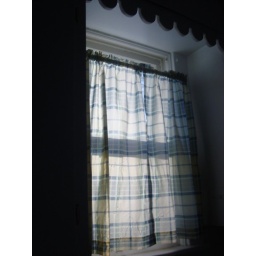
window above kitchen sink